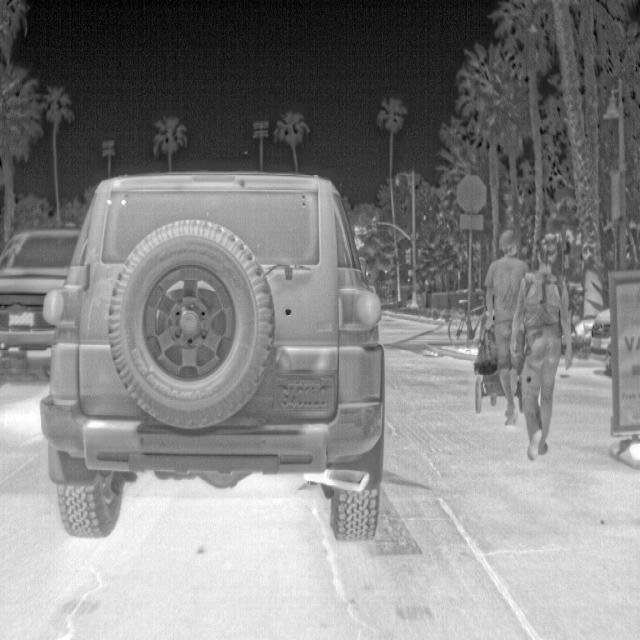
Detected objects:
label: person
label: person